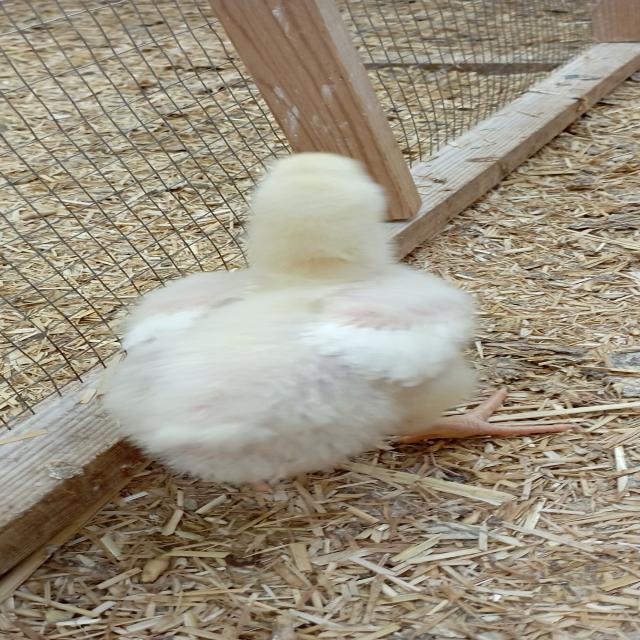
Weight: 334 g